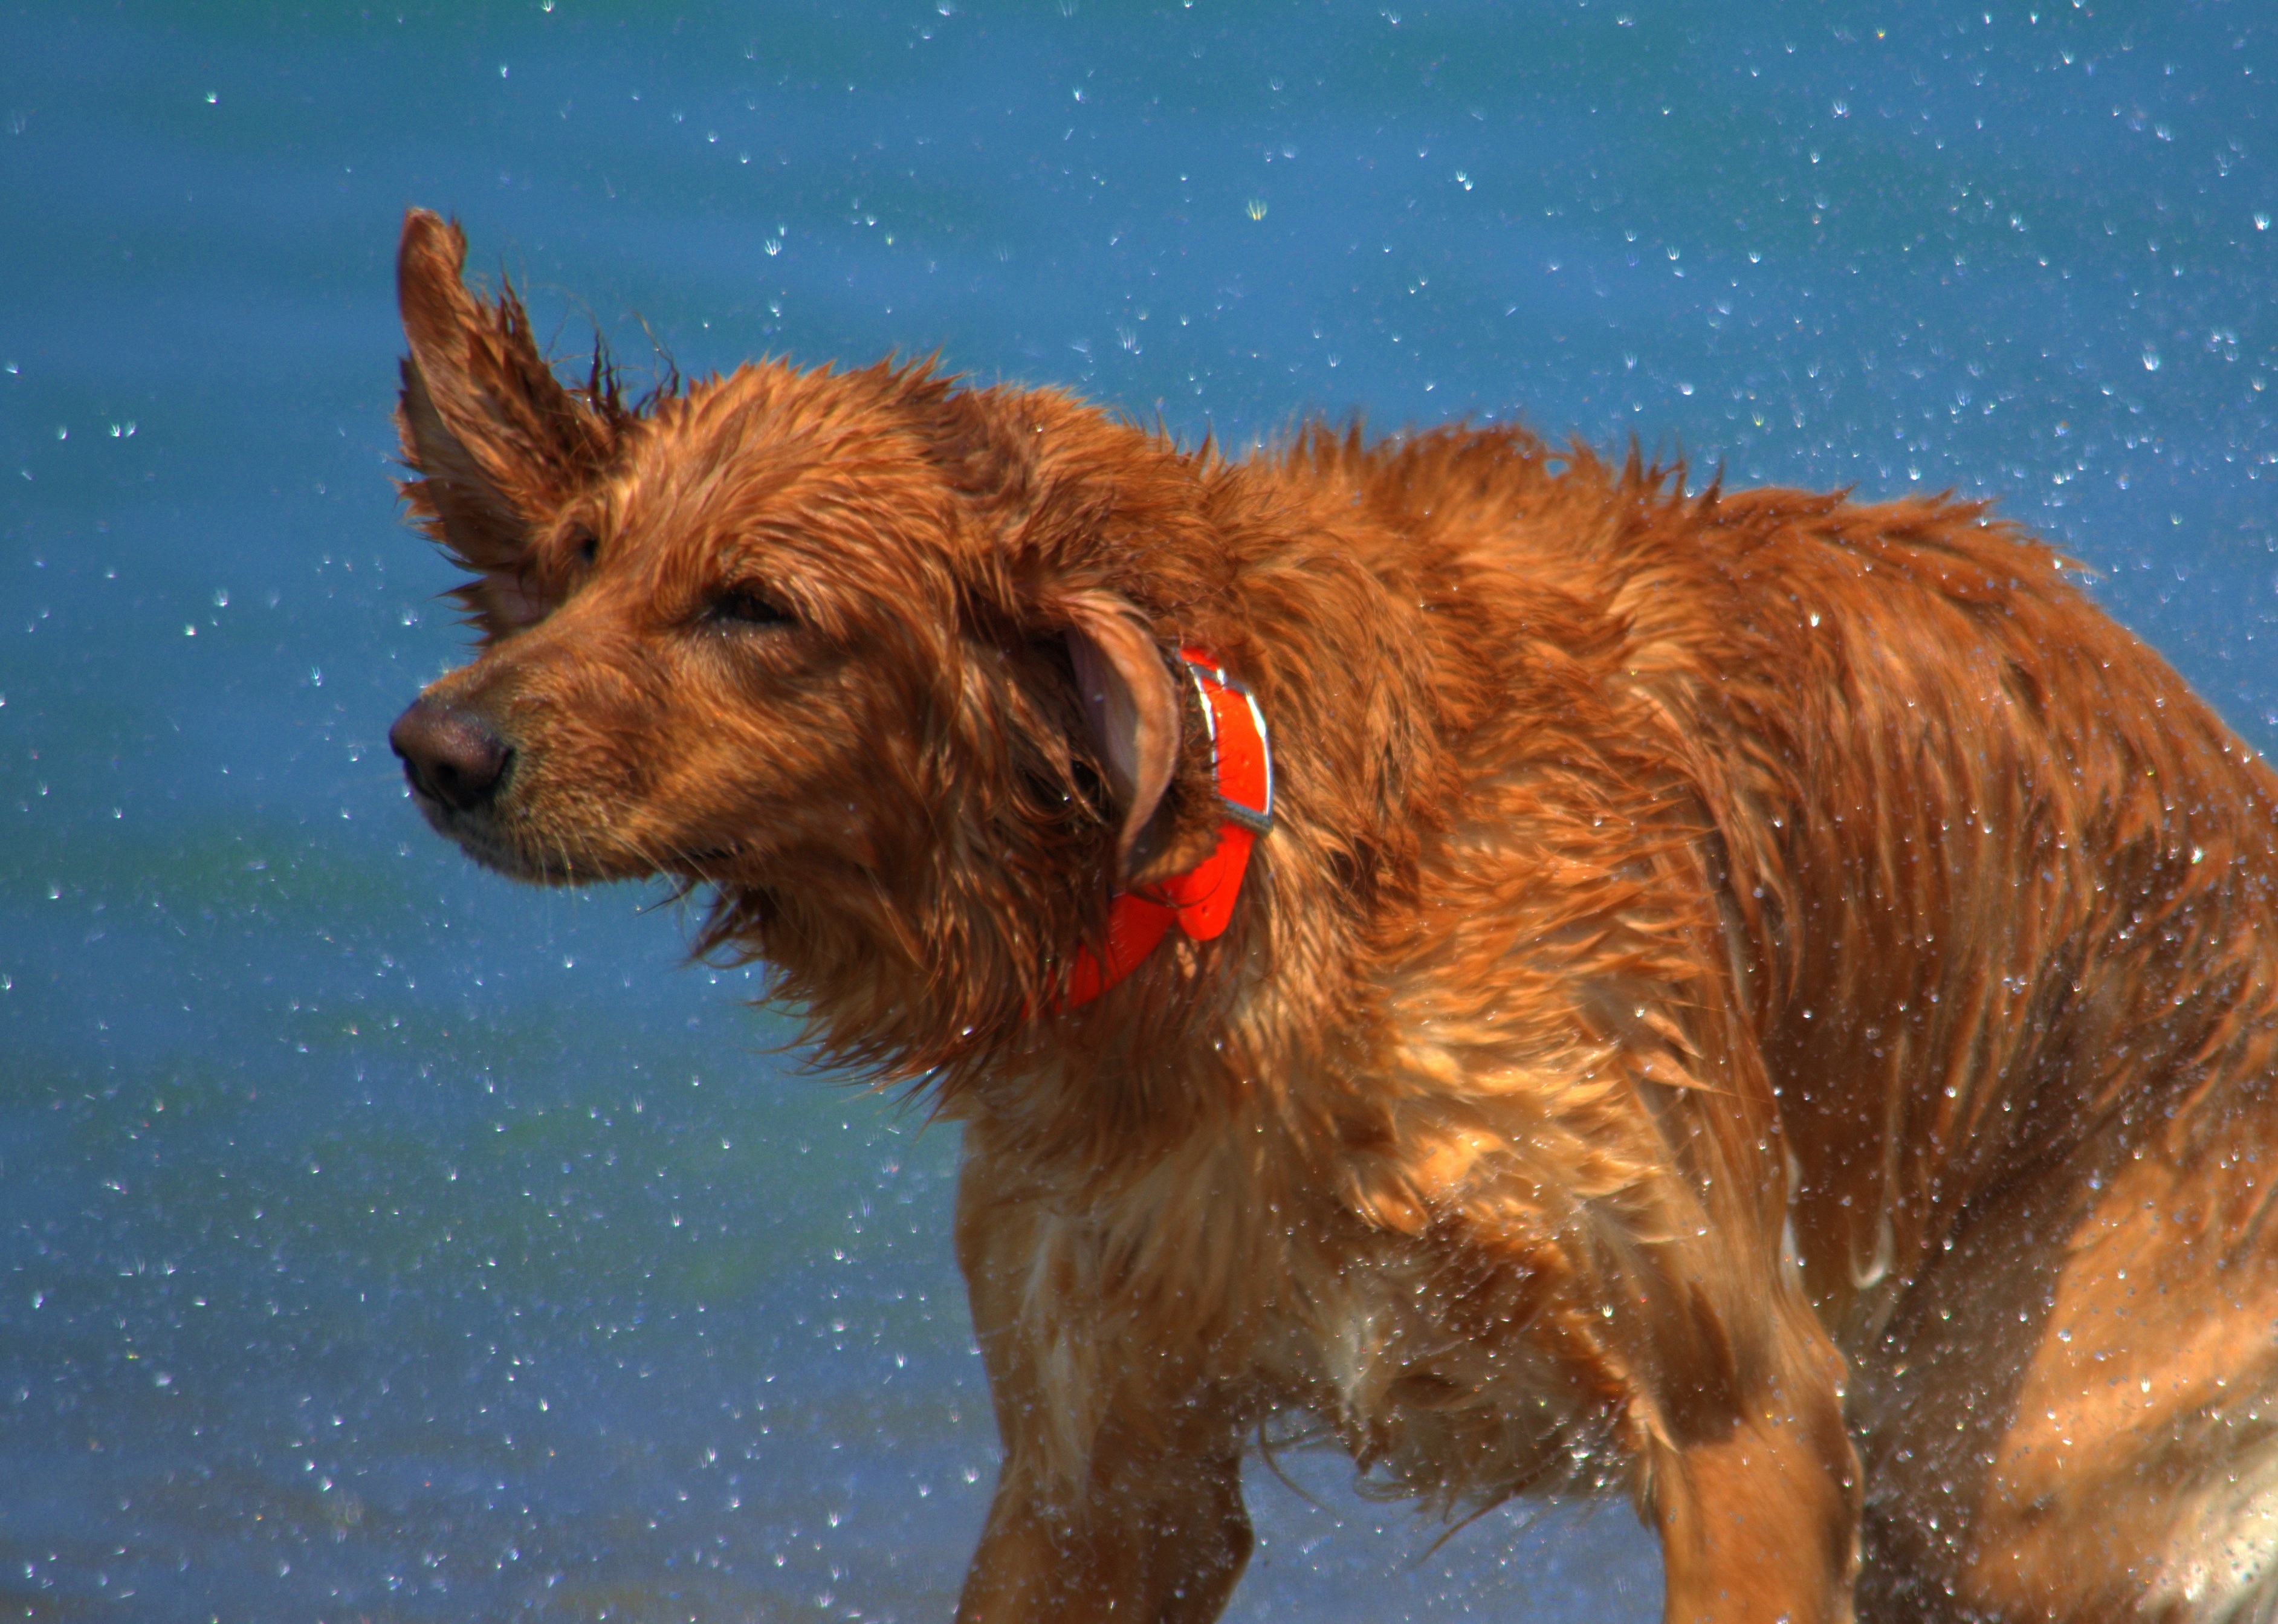
beach, water, nature, outdoor, sand, play, wet, puppy, dog, animal, canine, summer, vacation, pet, fur, mammal, activity, dogs, ball, vertebrate, active, dog breed, doggy, goldendoodle, irish setter, dog like mammal, australian terrier, dog crossbreeds, norfolk terrier, nova scotia duck tolling retriever